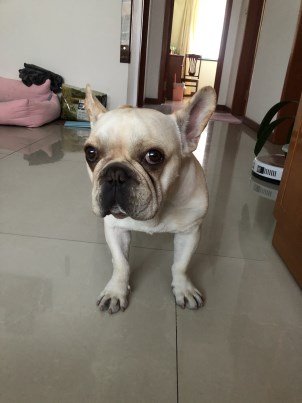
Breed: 1121-n000002-French_bulldog